Road space rationing in Beijing

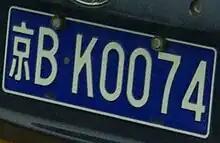
This car has an even end number, therefore it could not go on public road space every other day.

On July 20, 2008, Beijing implemented a temporary road space rationing policy, odd-even rationing policy, by allowing cars that have an even last number of their license plates to be able to drive on roads in one day while the cars that have an odd last number of their license plates could go on the road the next day in order to improve air quality in the city during the 2008 Summer Olympics. This policy does not affect taxis, public buses, yellow-plate vehicles (vehicles with more than 9 seats inclusive), police vehicles and military vehicles.